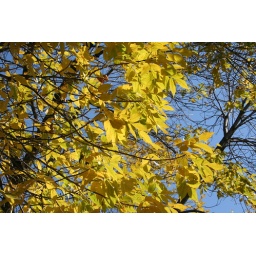
Beautiful yellow leaves against the brilliant blue sky.